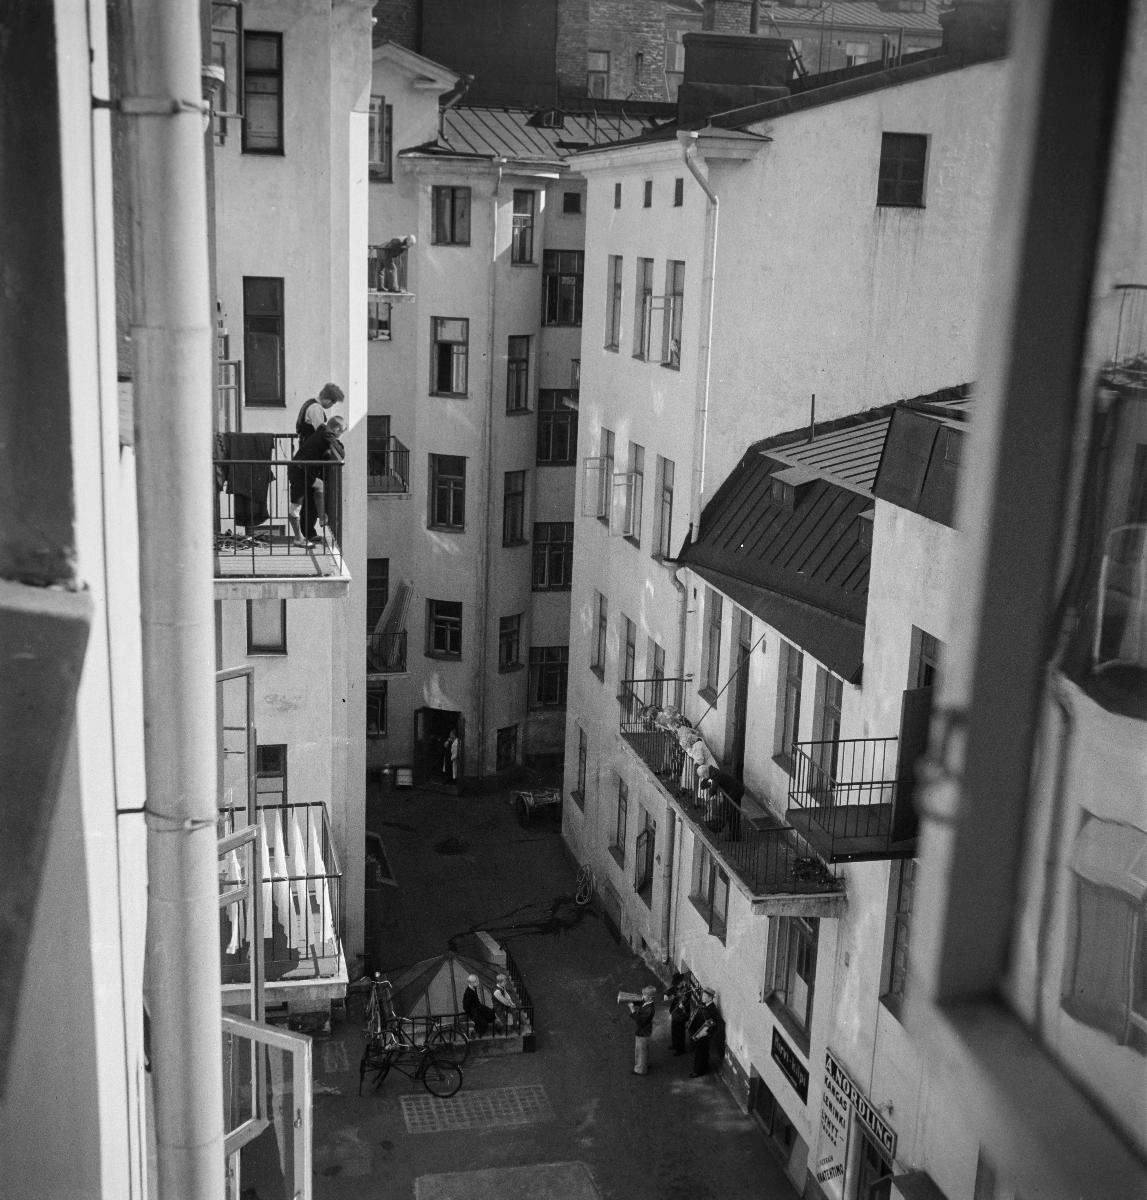
Piha- ja katusoittajia Helsingissä 1940.
Garden and street players in Helsinki 1940.
sisällön kuvaus: Ihmiset ovat parvekkeilla kuuntelemassa alhaalla kadulla olevien katusoittajien musiikkia vuonna 1940. content description: People are on balconies listening to the music of street players on the street down in 1940.
Kuvaaja: Uomala, Vilho, kuvaaja
Vuosi: 1940
Paikka: Suomi, Uusimaa, Helsinki
Aiheet: musiikki; kaupunkikulttuuri; katumuusikot; parvekkeet; soittimet; kadut; pihat; music; urban culture; street musicians; balconies; musical instruments; streets; yards; musik; stadskultur; gatumusikanter; balkonger; musikinstrument; gator; gårdsplaner